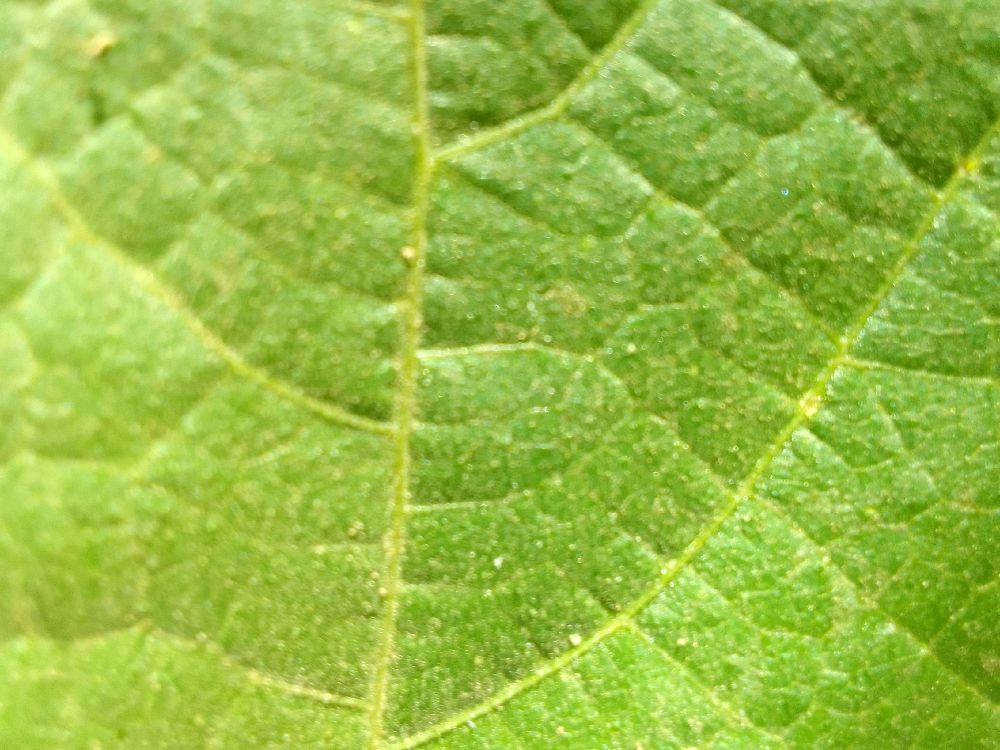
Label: healthy